Edmond James de Rothschild

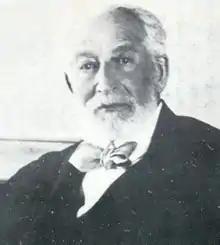

Baron Abraham Edmond Benjamin James de Rothschild (19 August 1845 – 2 November 1934) was a French member of the Rothschild banking family. A strong supporter of Jewish settlement in Palestine, his large donations lent significant support to the First Aliyah, which helped lead to the establishment of the State of Israelwhere he is simply known as "The Baron Rothschild", "HaBaron", or "Hanadiv Hayeduah".